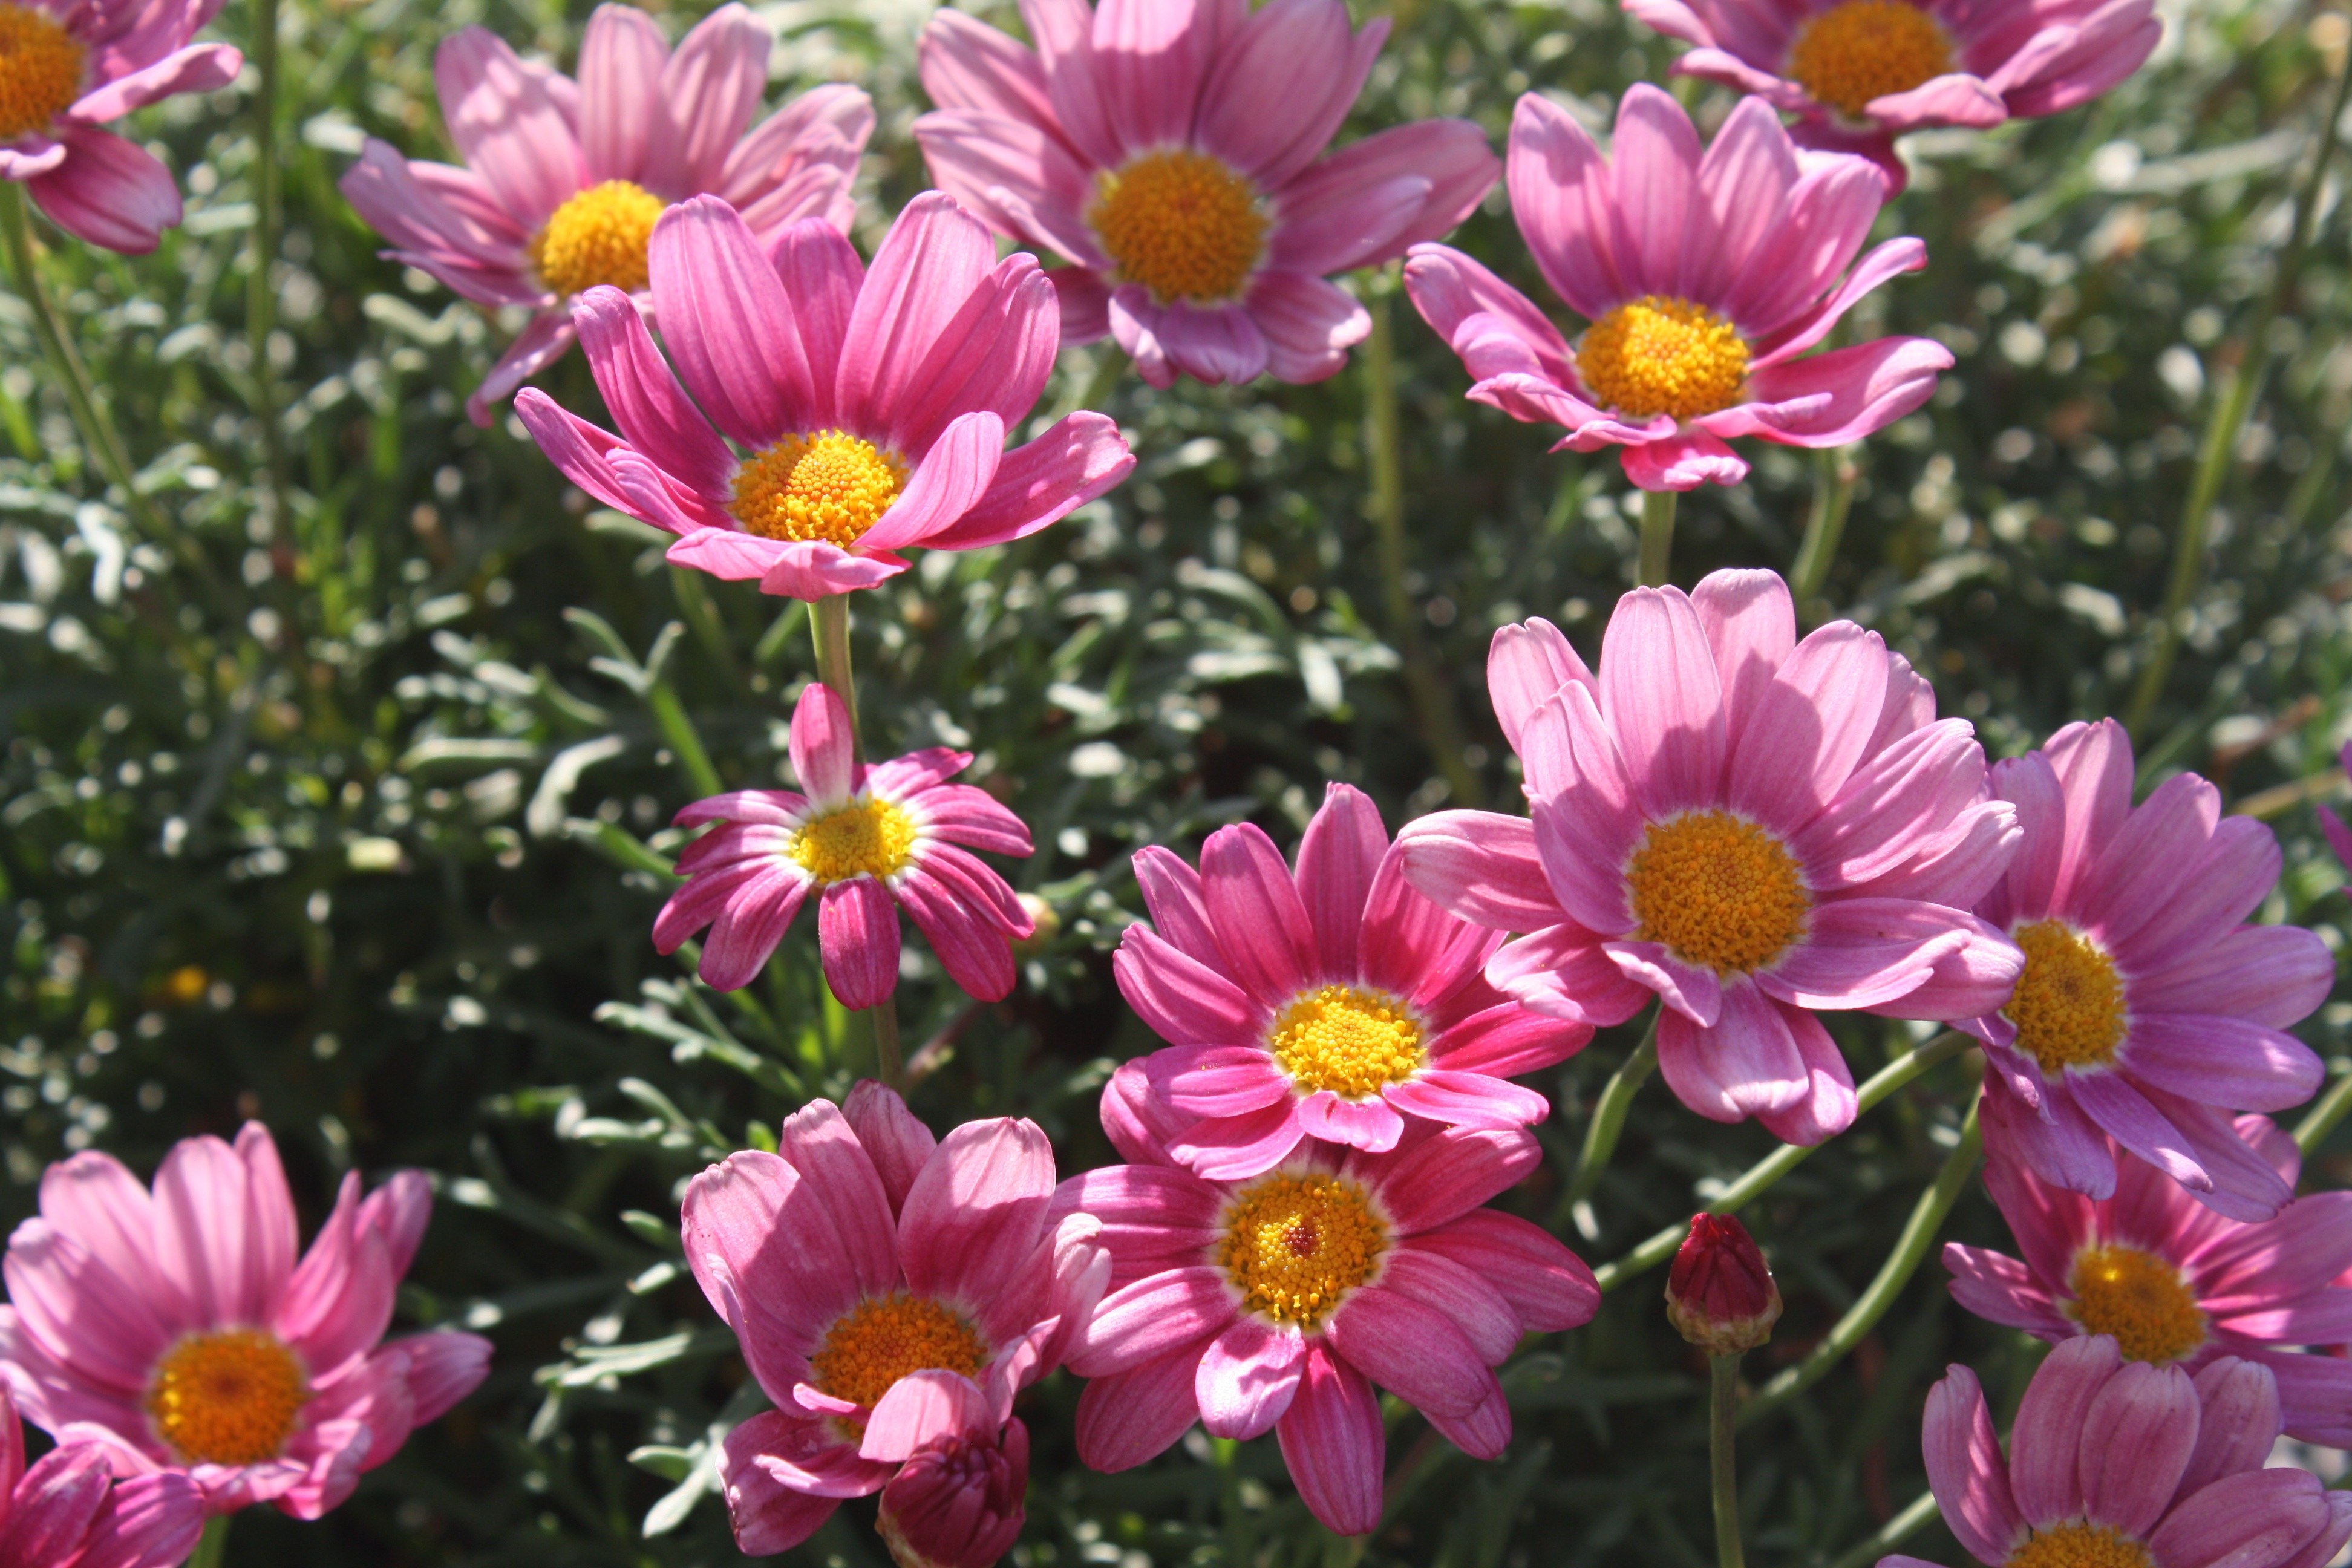
plant, cosmos, flower, petal, pink, flora, dahlia, petals, flowering plant, daisy family, city car, margaretha, annual plant, land plant, marguerite daisy, garden cosmos